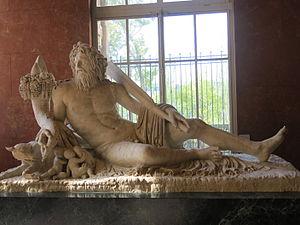
Grande sculpture du Tibre au Musée du Louvre.
Le département des antiquités grecques, étrusques et romaines du Louvre est l'un des huit départements du musée du Louvre. Il abrite une des plus grandes et des plus célèbres collections d'art antique du monde, avec des chefs d'œuvre universellement renommés, et renferme également la plus grande collection mondiale de céramique grecque.
La Statue du Tibre avec Romulus et Rémus est une grande statue de la Rome antique exposée au musée du Louvre. C'est une allégorie du fleuve le Tibre qui arrose la ville de Rome.
Les spoliations napoléoniennes consistent en une série de soustractions d'actifs, notamment d’œuvres cultuelles et oeuvres d'art, le plus souvent d'œuvres précieuses, constituant l’identité patrimoniale et spirituelle d’un territoire et qui ont été le plus souvent conçues pour des lieux spécifiques en fonction d’une histoire particulière. Elles ont été menées de manière systématique par des soldats de l'armée française, par les commissaires napoléoniens et certains commissaires choisis parmi la populations mis en place à la suite des différents traités d'Armistice à titre de compensations dans les États de la pré-unification de la péninsule italienne, de la péninsule ibérique, des Pays-Bas, de l'Europe centrale et d'Égypte.